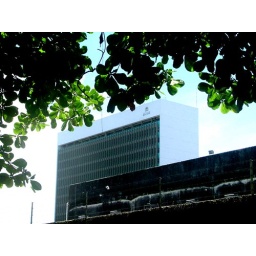
the mayor's office looks in on the pilar favela. it looks the bell college building in hamilton.